V-3 cannon

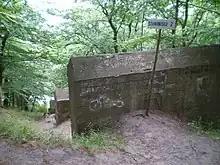
Remains of V-3 in Zalesie near Międzyzdroje, Wolin Island, Poland (2008)

The V-3 was a German World War II large-caliber gun working on the multi-charge principle whereby secondary propellant charges are fired to add velocity to a projectile. Two full-size guns were built in the underground Fortress of Mimoyecques in northern France and permanently aimed at London, but they were rendered unusable by Allied bombing raids before completion. Two smaller guns were used to bombard Luxembourg from December 1944 to February 1945.